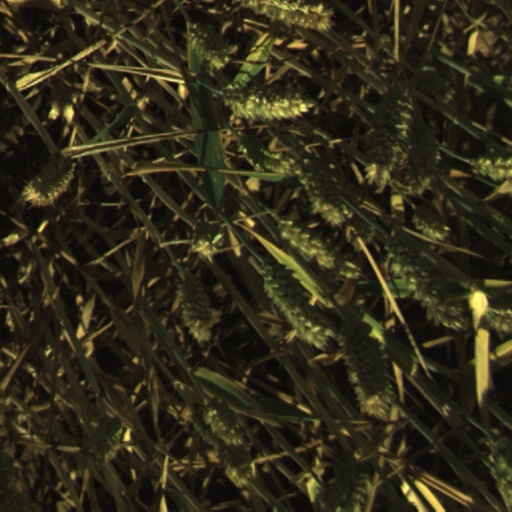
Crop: wheat